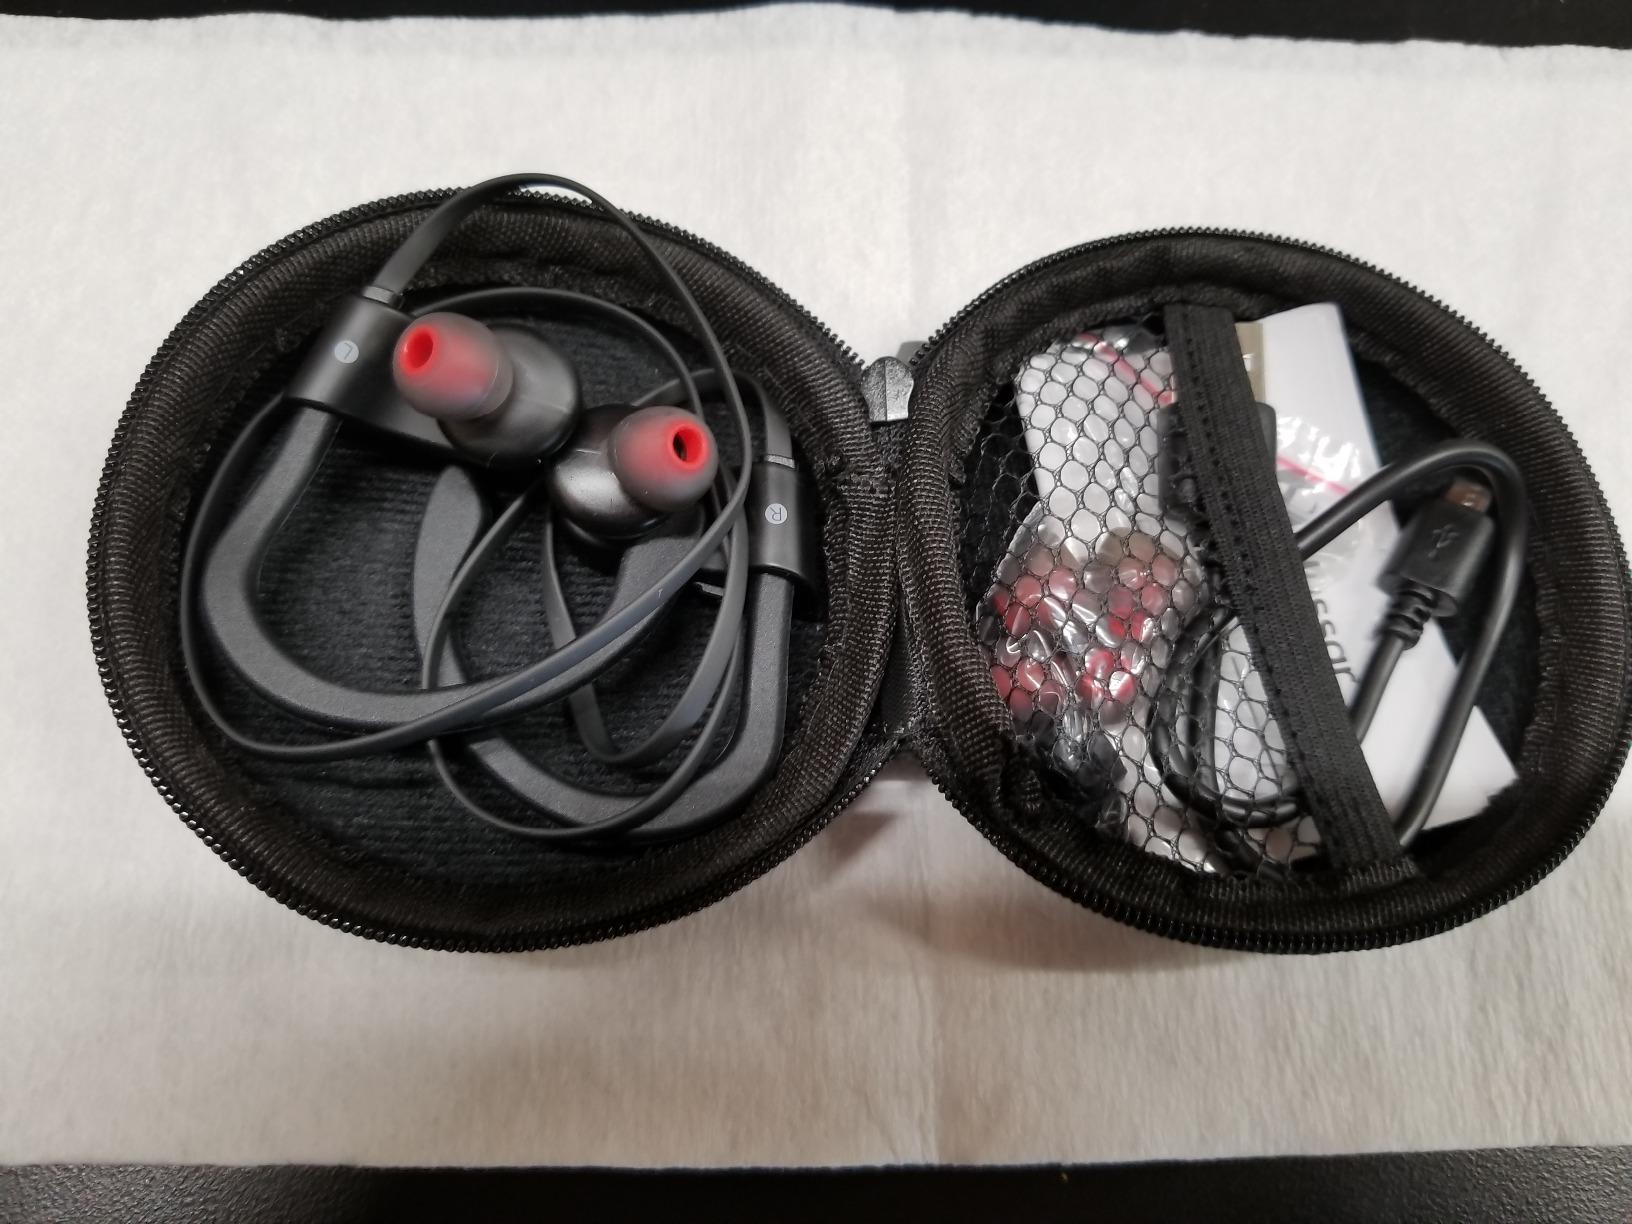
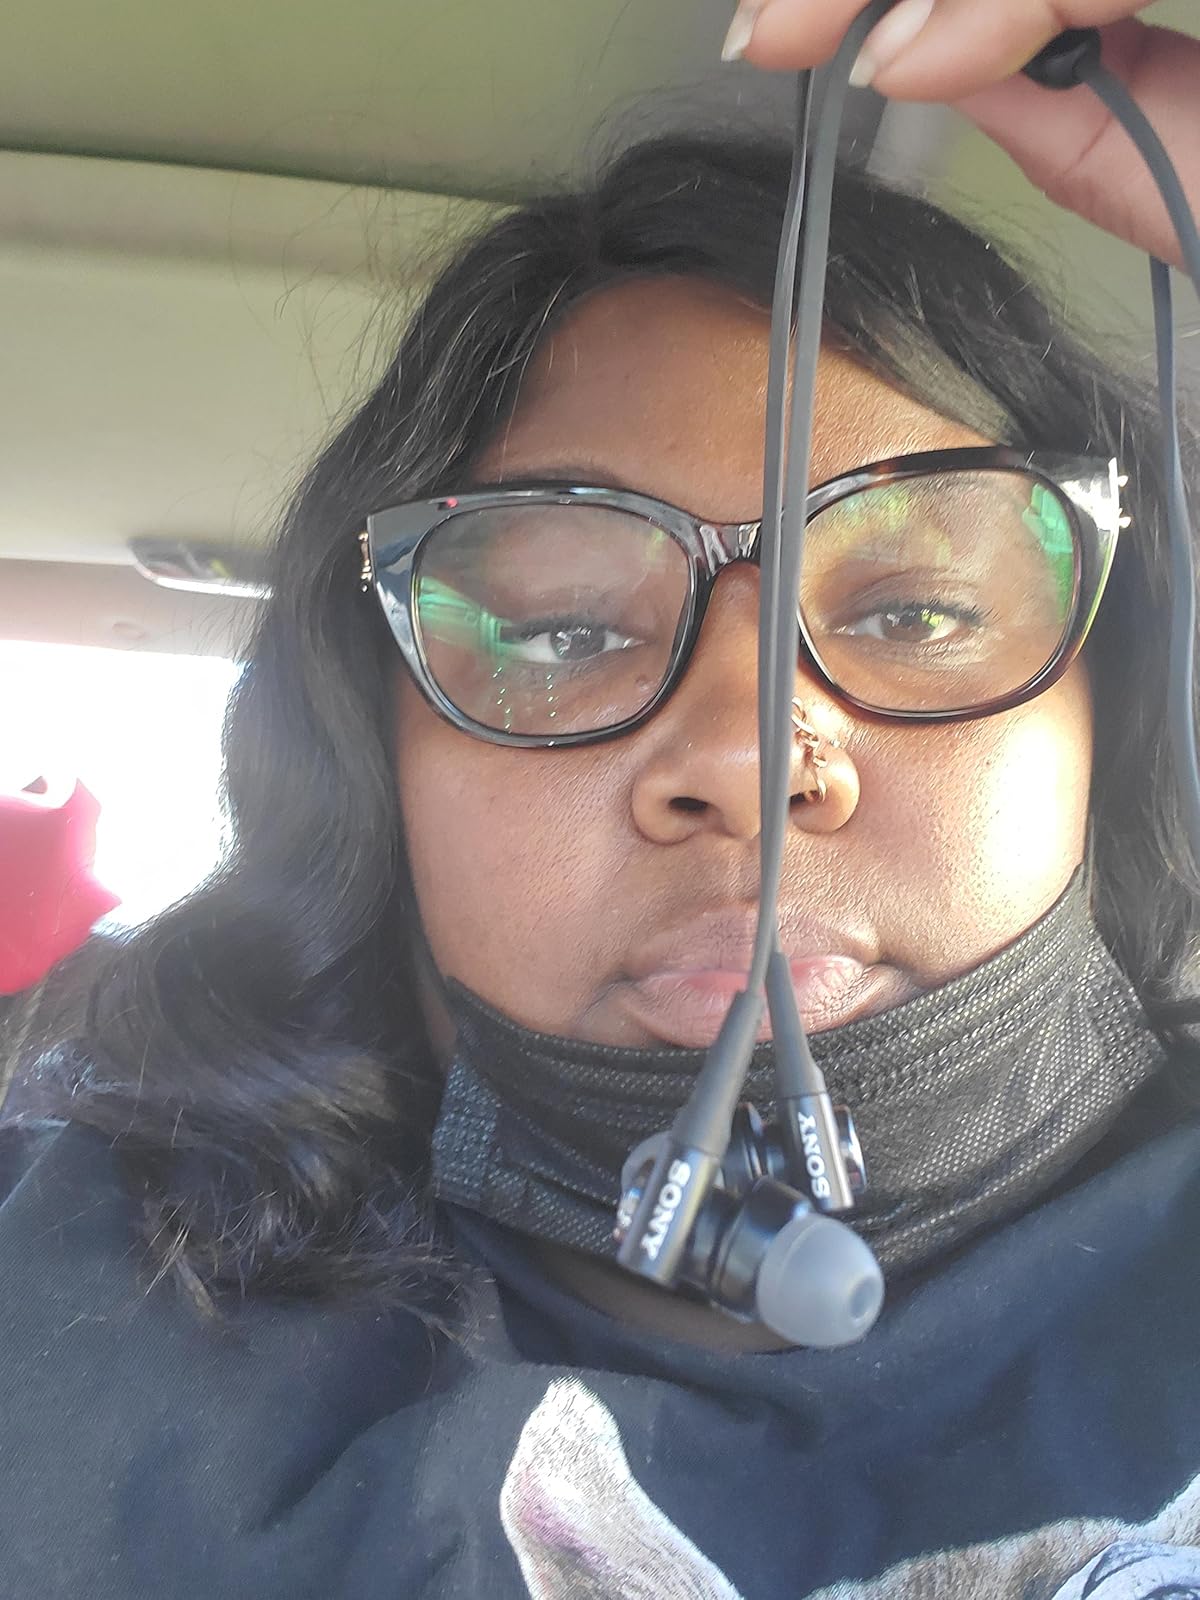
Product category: headphones
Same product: no